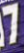
Number: 7